Museum of Concrete

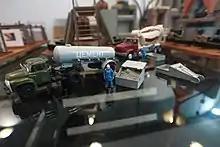
Exhibits

The hall contains interactive stands connected, for example, with the production and storage of reinforced concrete panels, which were used in the construction of houses of Khrushchev's building. Separate exposition: laboratory measuring equipment for metal and metal forms. The exposition demonstrates direct participation in the materials of concrete products and concrete products.